Railway electrification in Japan

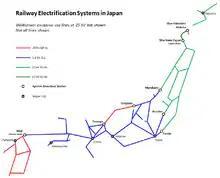
Japan's conventional mainline railway network schematic map showing electrification systems with voltages and frequencies as of 2017. Third-sector railways are included. Shinkansen exclusive-use trackage is not included. Municipal subways and other rapid transit networks are not included. Private railways are not included.

All lines use an overhead line power supply unless otherwise noted. , the rail system consists of the following: